Whitehill Loch

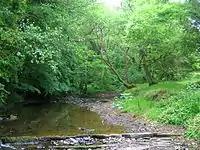
The Little Sorn Burn.

Blaeu's Atlas of Scotland, 1654 shows a 'Hilhos Loch' lying between Hilhous (Hillhouse) and Whythil (Whitehill) in the baillary of Kyle, with a single outflow running into the Little Sorn Burn near Little Sorn. The estate policies of Cessnock and Carnell are shown to the west of the roughly circular loch. In 1857 the dwelling at Lochhouse is shown with a major ditch running down from the site of the loch and the stump of the original outflow and confluence with the Little Sorn Burn. The 1895 6" OS map shows a Lochhouse, abandoned by 1910 and now demolished, on the course of a major drain running down from the site of the loch down towards the Little Sorn Burn. A track ran up to Hillhouse Farm from the dwelling at Lochhouse. The satellite image of ploughed fields shows anaerobic soil markings typical of loch beds, etc.